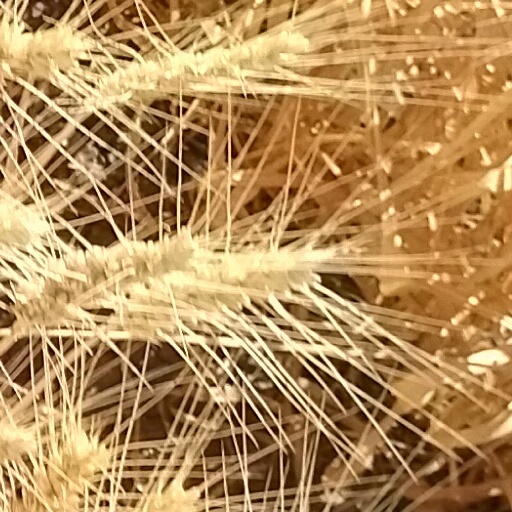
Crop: wheat